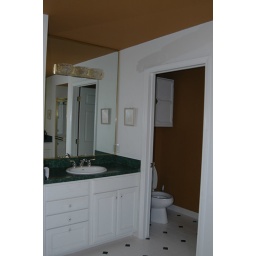
sink in master bedroom